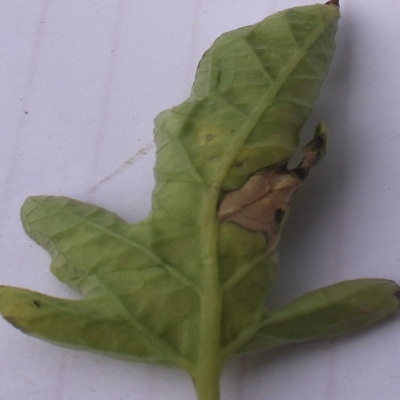
Crop: Tomato
Condition: leaf blight